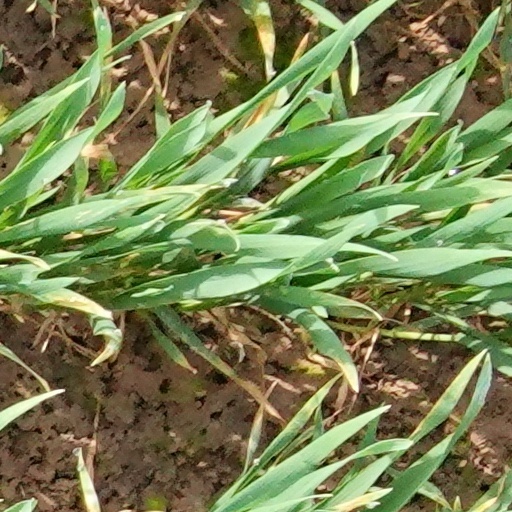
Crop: wheat